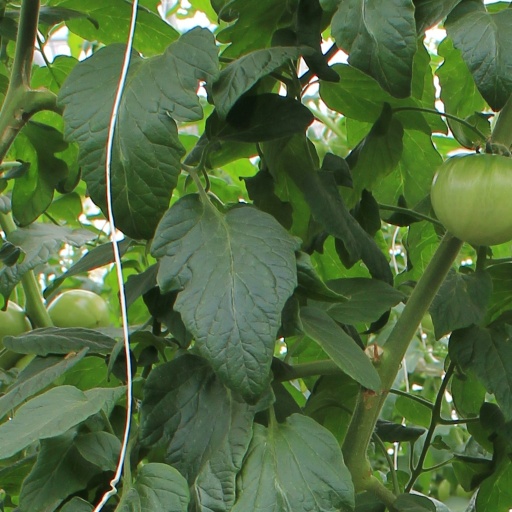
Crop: tomato